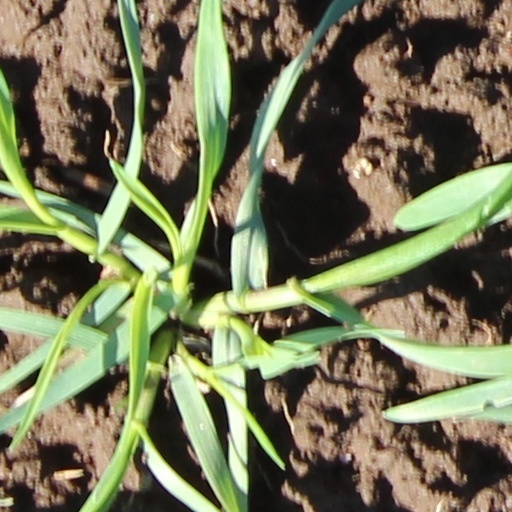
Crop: wheat